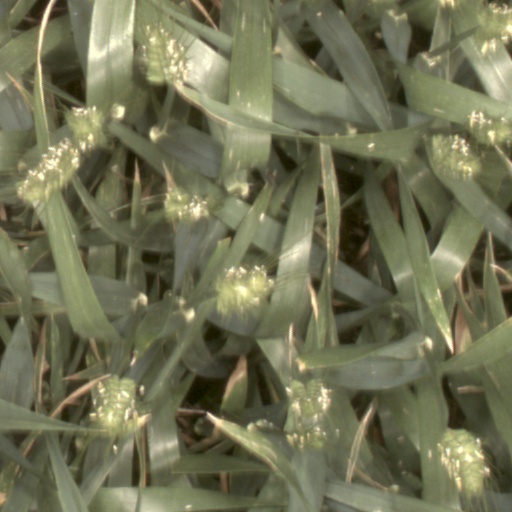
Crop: wheat